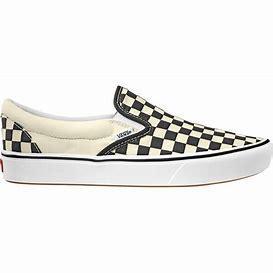
Brand: Vans
Model: Comfycush Slip On